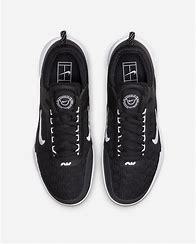
Brand: Nike
Model: Court Zoom NXT